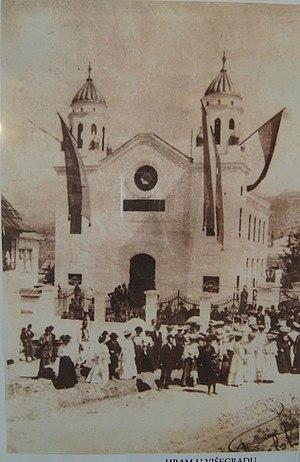
A Dabravina près de Zenica, se trouvent les traces d'une antique synagogue qui serait d’époque romaine ou byzantine.